Johnny Claes

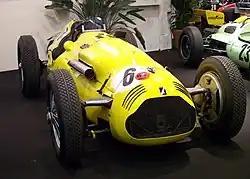
Claes's Talbot Lago T26C, Ecurie Belge 1950

Octave John Claes (11 August 1916 – 3 February 1956) was a British-born racing driver who competed for Belgium. Before his fame as a racing driver, Claes was also a jazz trumpeter and successful bandleader in Britain.